Kamahl Santamaria

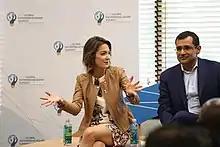
Kamahl, and Bloomberg's Emily Chang hosting a session at the Global Entrepreneurship Summit 2016, Palo Alto

In 2004, Santamaria moved to New York and London, and in 2005 was recruited by Al Jazeera English to become a news presenter in Doha, Qatar.